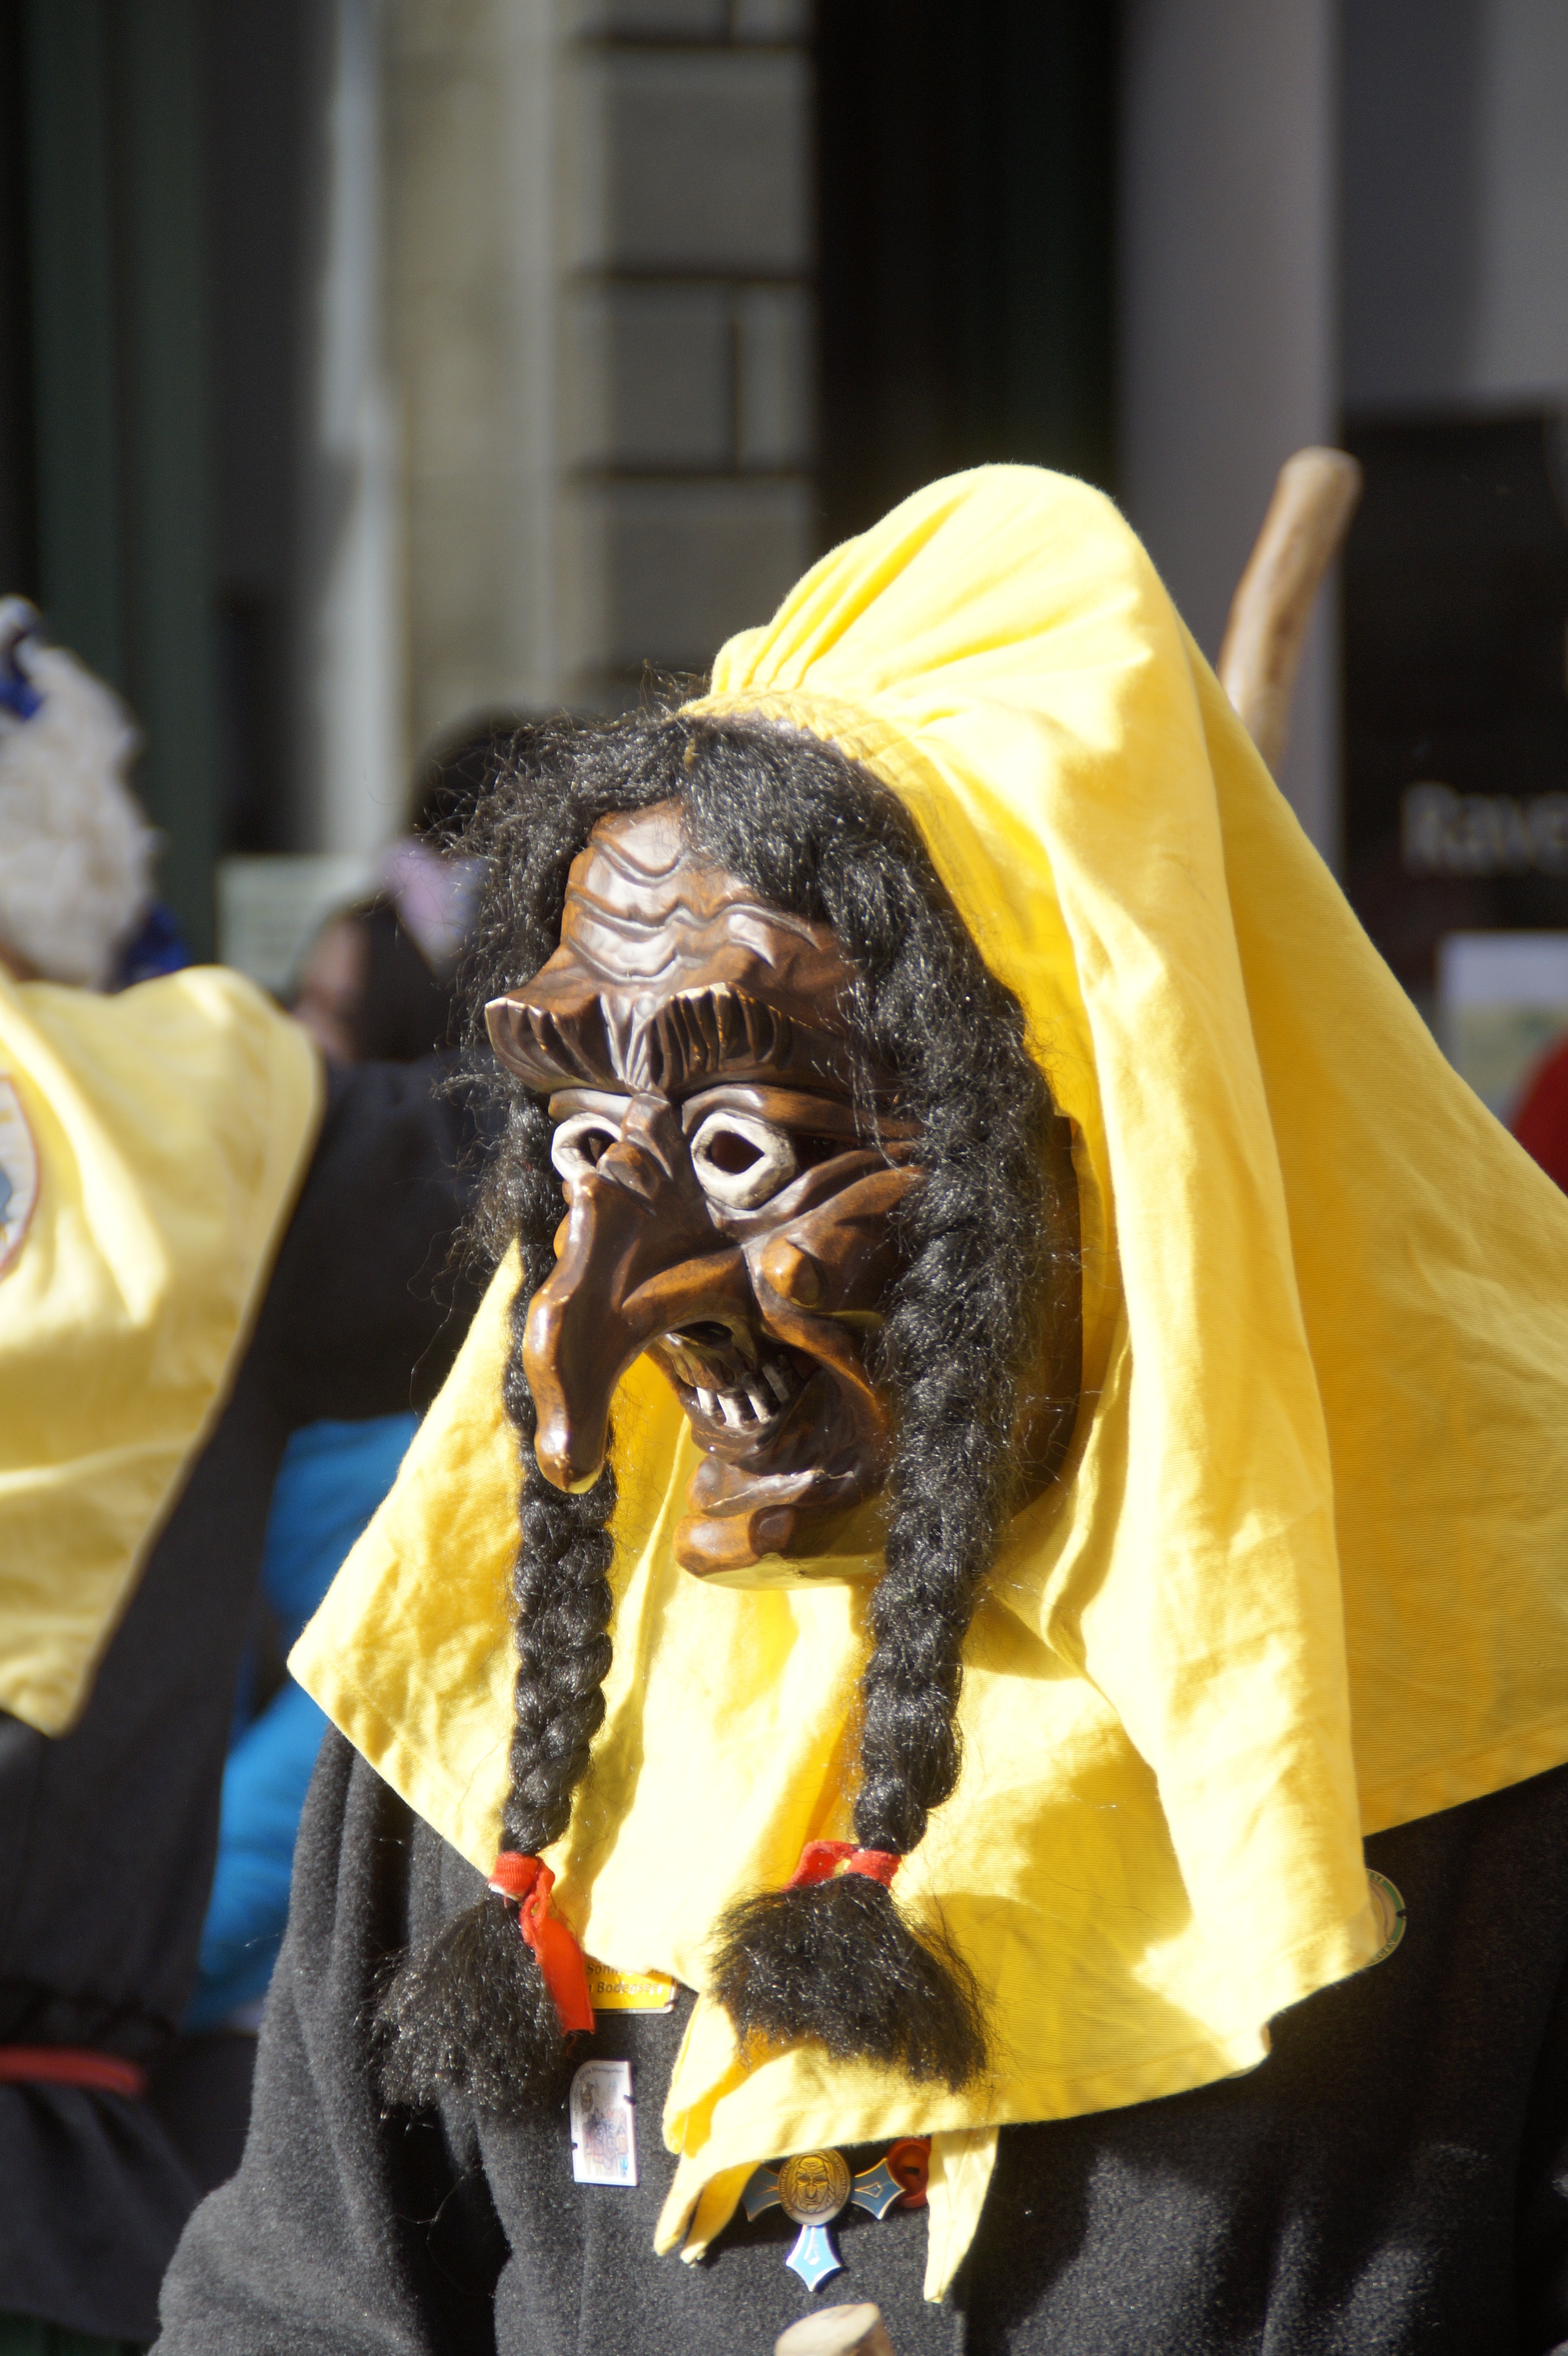
person, people, portrait, carnival, color, human, fashion, clothing, yellow, dressed up, face, art, festival, mask, figure, temple, move, germany, carved, custom, tradition, costume, masquerade, panel, larva, customs, fool, the witch, baden wurttemberg, fasnet, fools jump, swabian alemannic, haes, haestraeger, guild group, strassenfasnet, carnival parade, wooden mask, fools guild